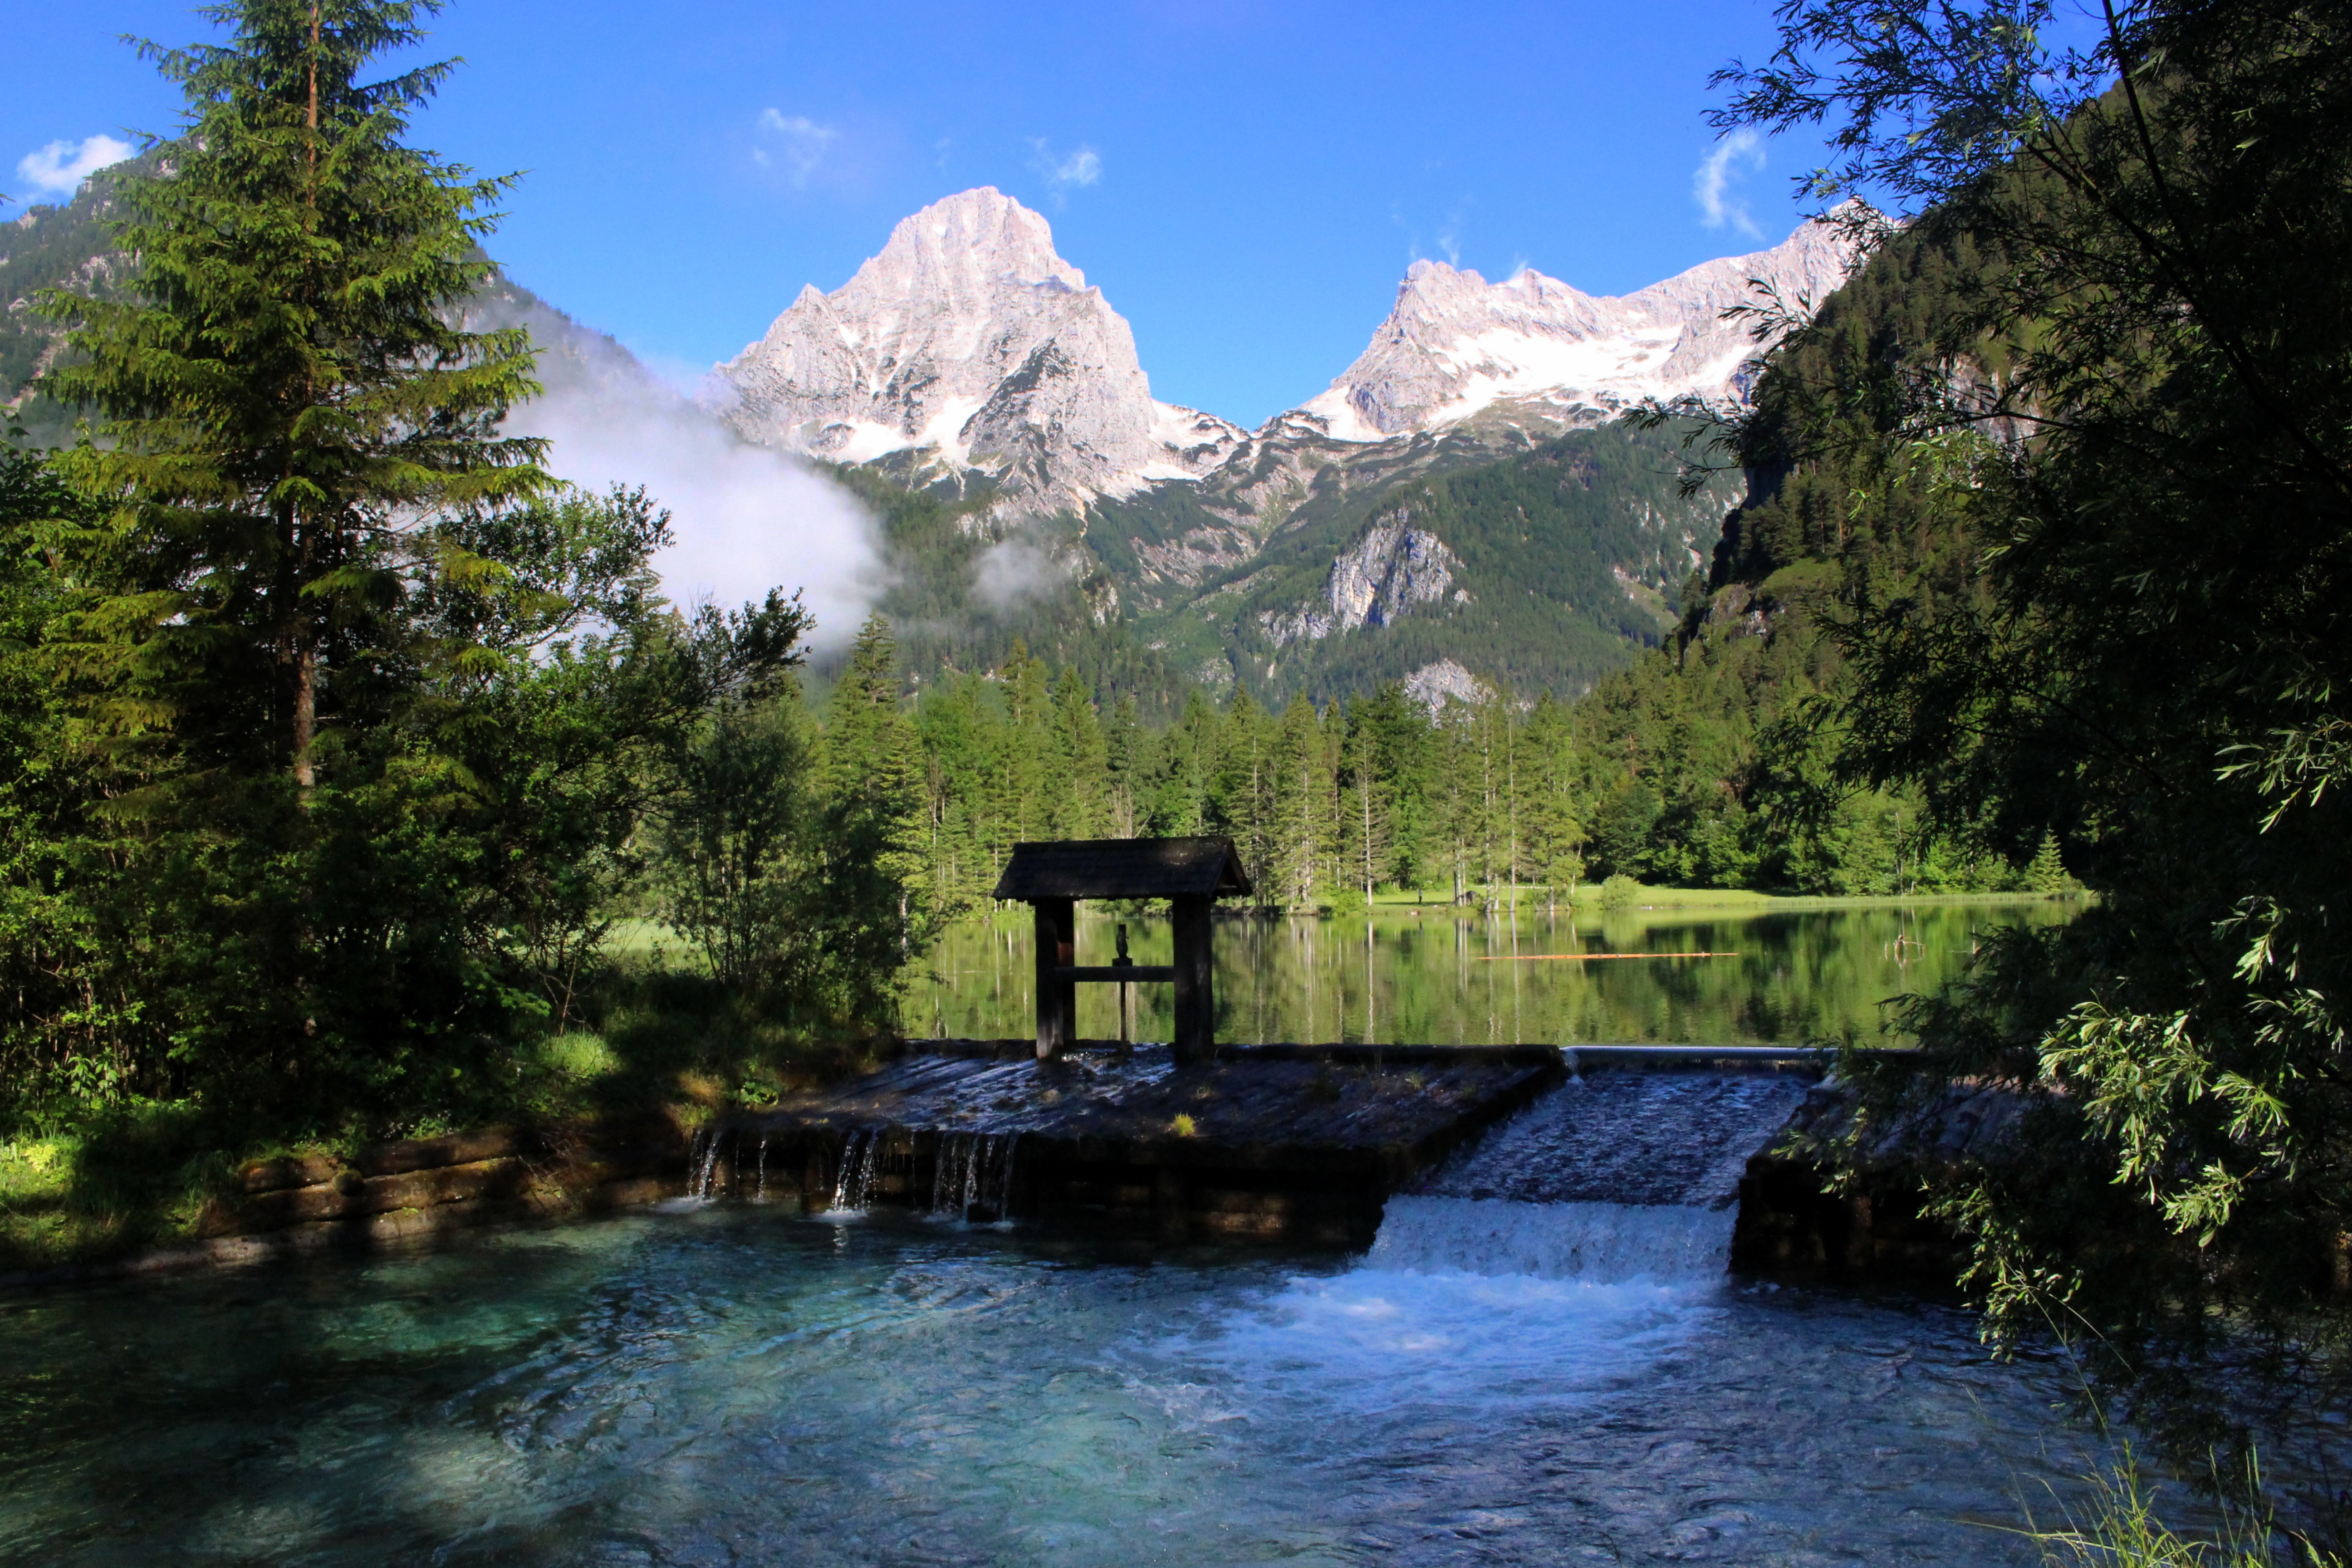
landscape, water, nature, forest, wilderness, mountain, sky, lake, river, valley, mountain range, reflection, park, blue, fjord, national park, mountains, bach, landform, tarn, mountain and water, geographical feature, mountainous landforms